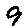
Label: 9